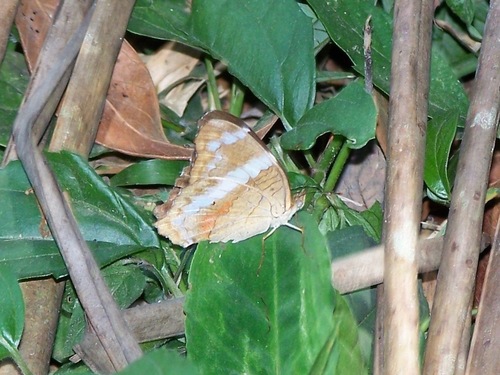
Scientific name: Anartia fatima
Common name: Banded peacock
Family: Nymphalidae
Order: Lepidoptera
Pollinator type: Primary pollinator
Habitat: Open areas and gardens
Geographic range: South America
Conservation status: Least Concern